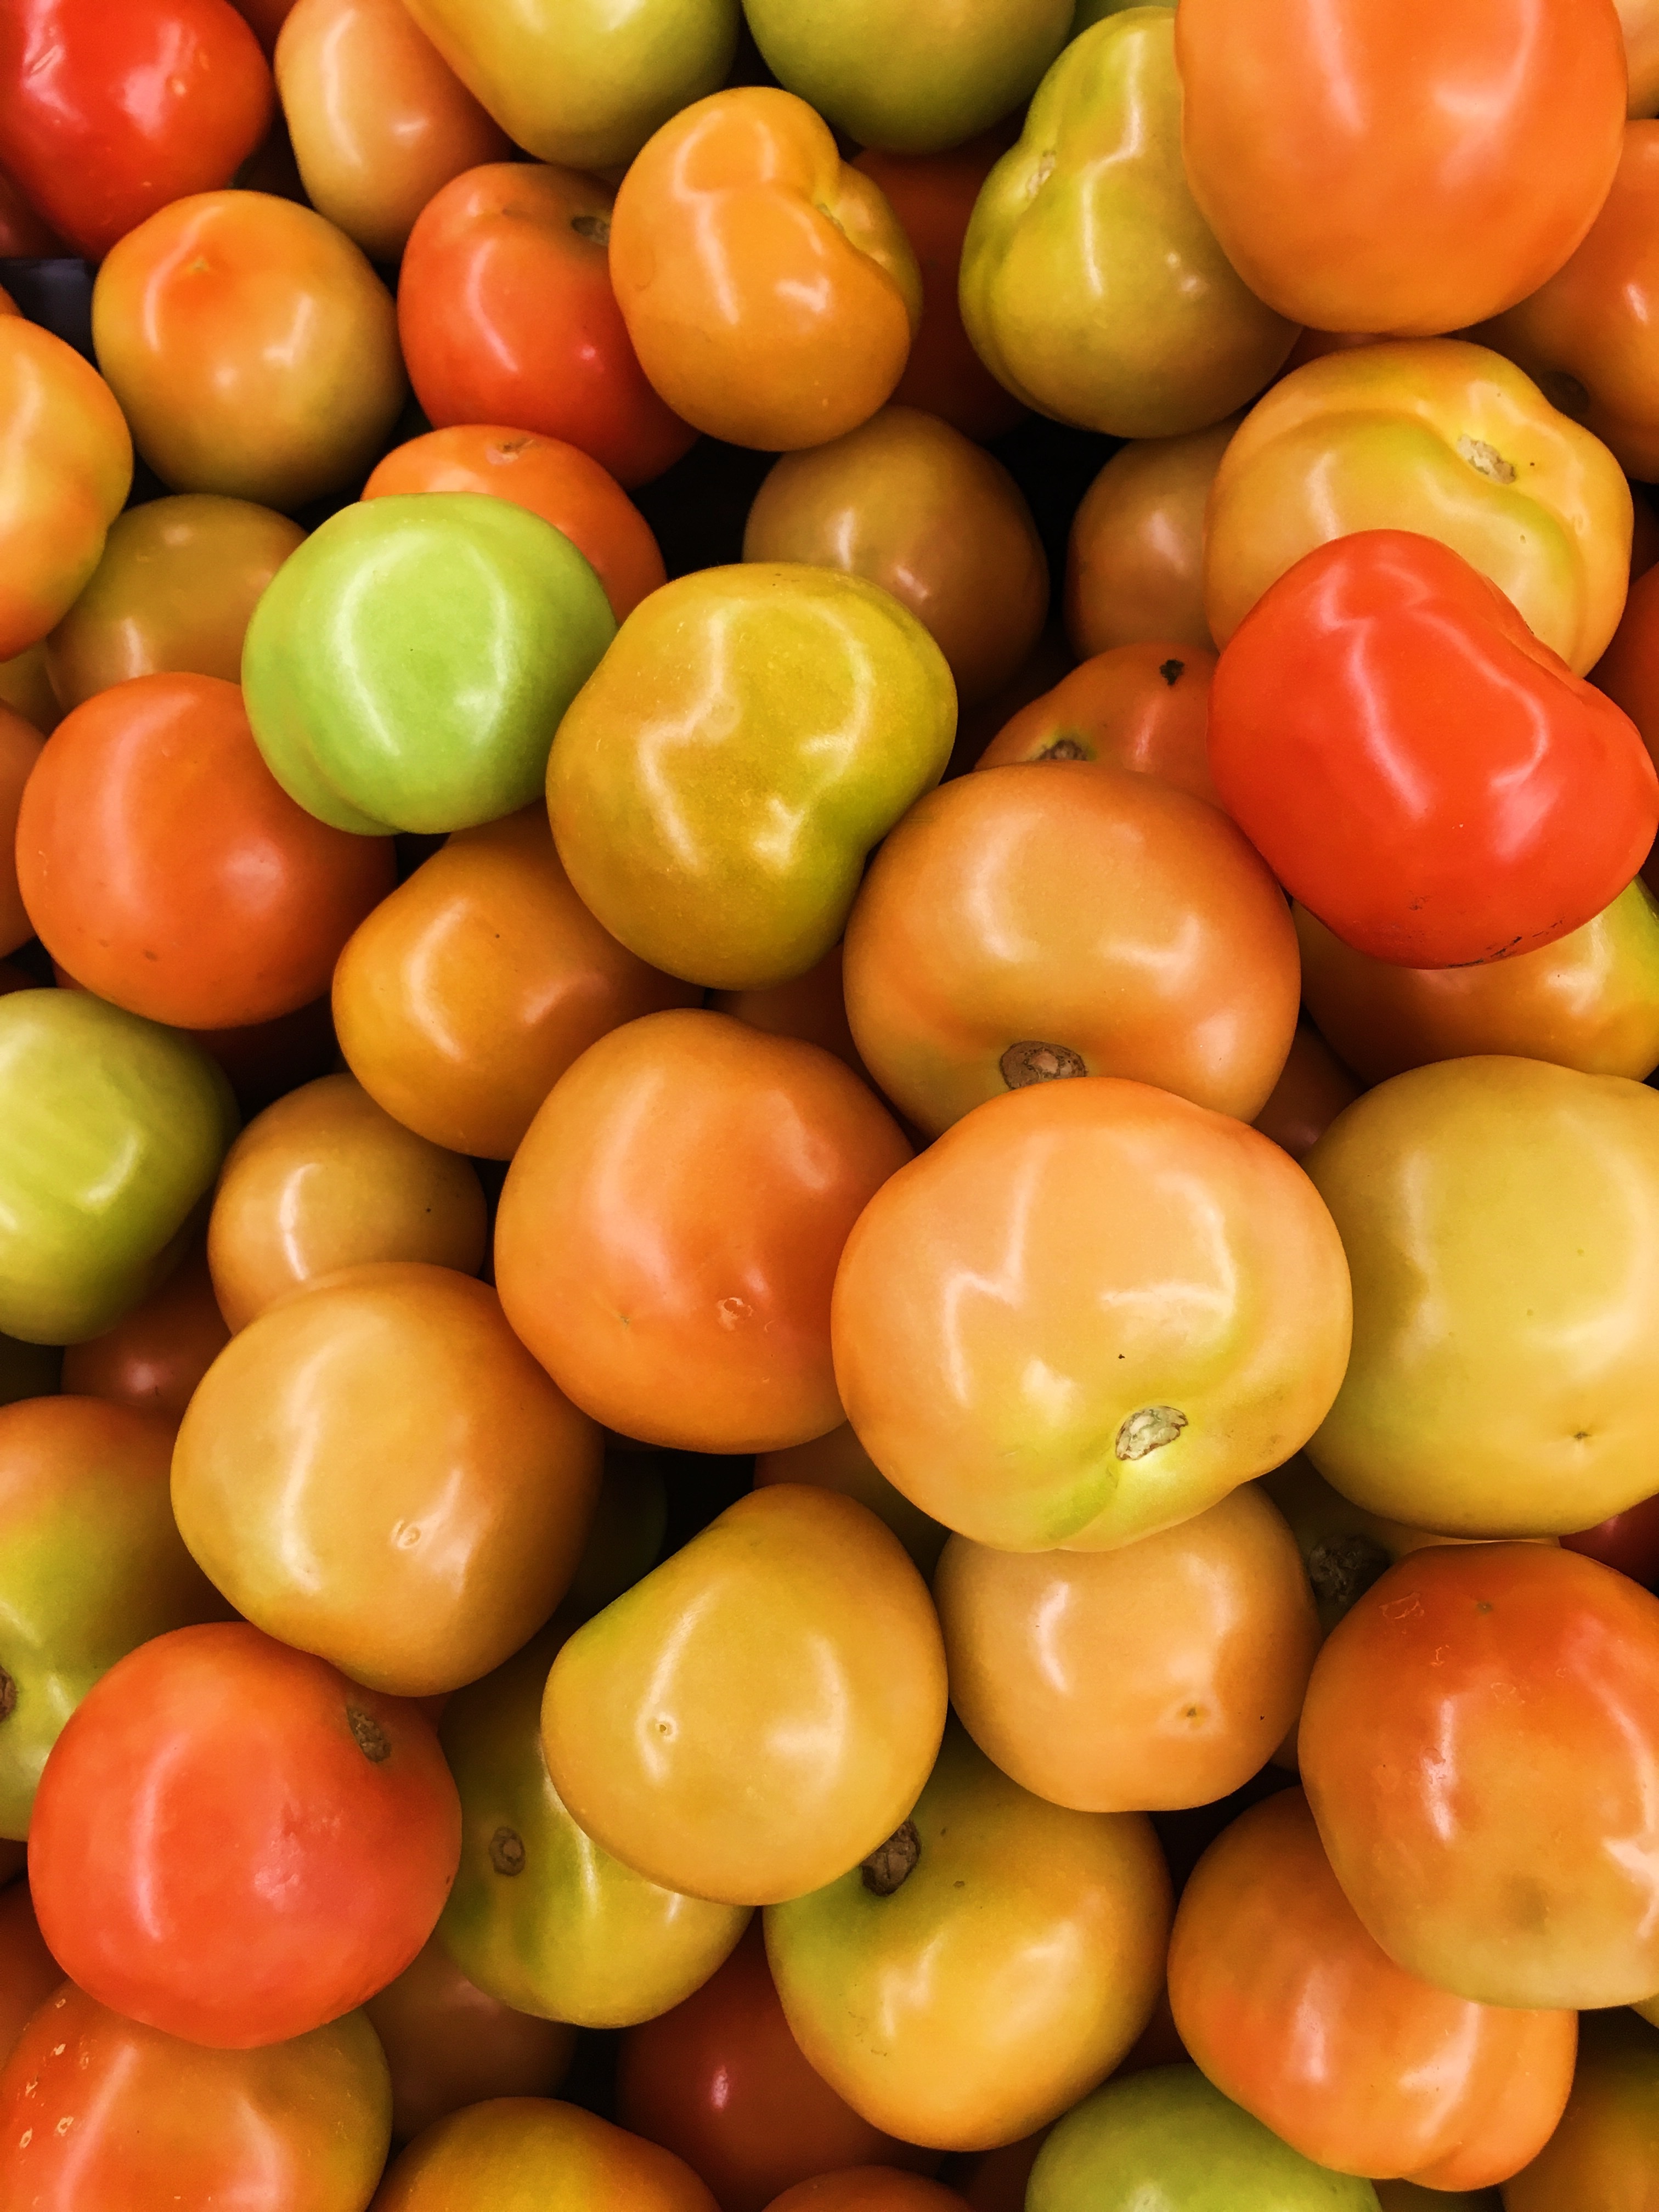
plant, fruit, food, produce, vegetable, tomato, flowering plant, land plant